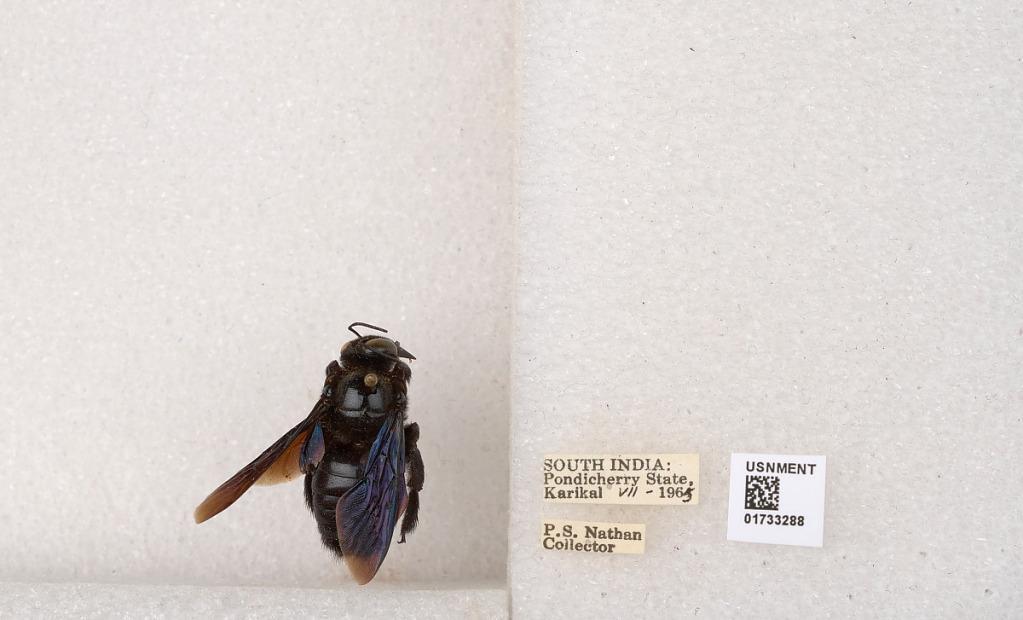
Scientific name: Xylocopa (Ctenoxylocopa) fenestrata (Fabricius)
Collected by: P. Nathan
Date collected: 1965-7-1
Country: India
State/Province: Puducherry
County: Karaikal
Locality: Karikal